Nightline

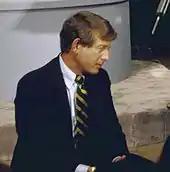
Ted Koppel in 1982

The format of the show featured an introduction by the host, then a taped piece on the specific topic of the night; then after a commercial break, there was a live interview related to the topic of the piece. In 1983, ABC attempted to change the program's format to feature multiple topics and expand it to one hour, as opposed to focusing on a single topic in a half-hour. This switch proved to be unsuccessful, and after a few months, the original format of the program was restored. Once the original format returned, reverting to a 31-minute structure, it remained unchanged through the end of Koppel's tenure; it was changed following his retirement.